Manuel Castro Ruiz

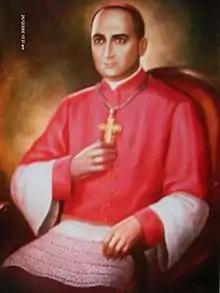

Manuel Castro Ruiz (November 9, 1918 – November 18, 2008) was a Mexican Bishop of the Roman Catholic Church.